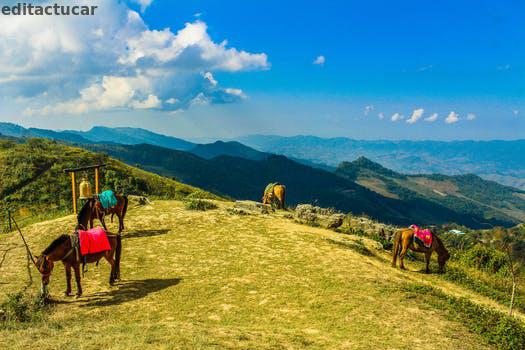
Label: Watermark